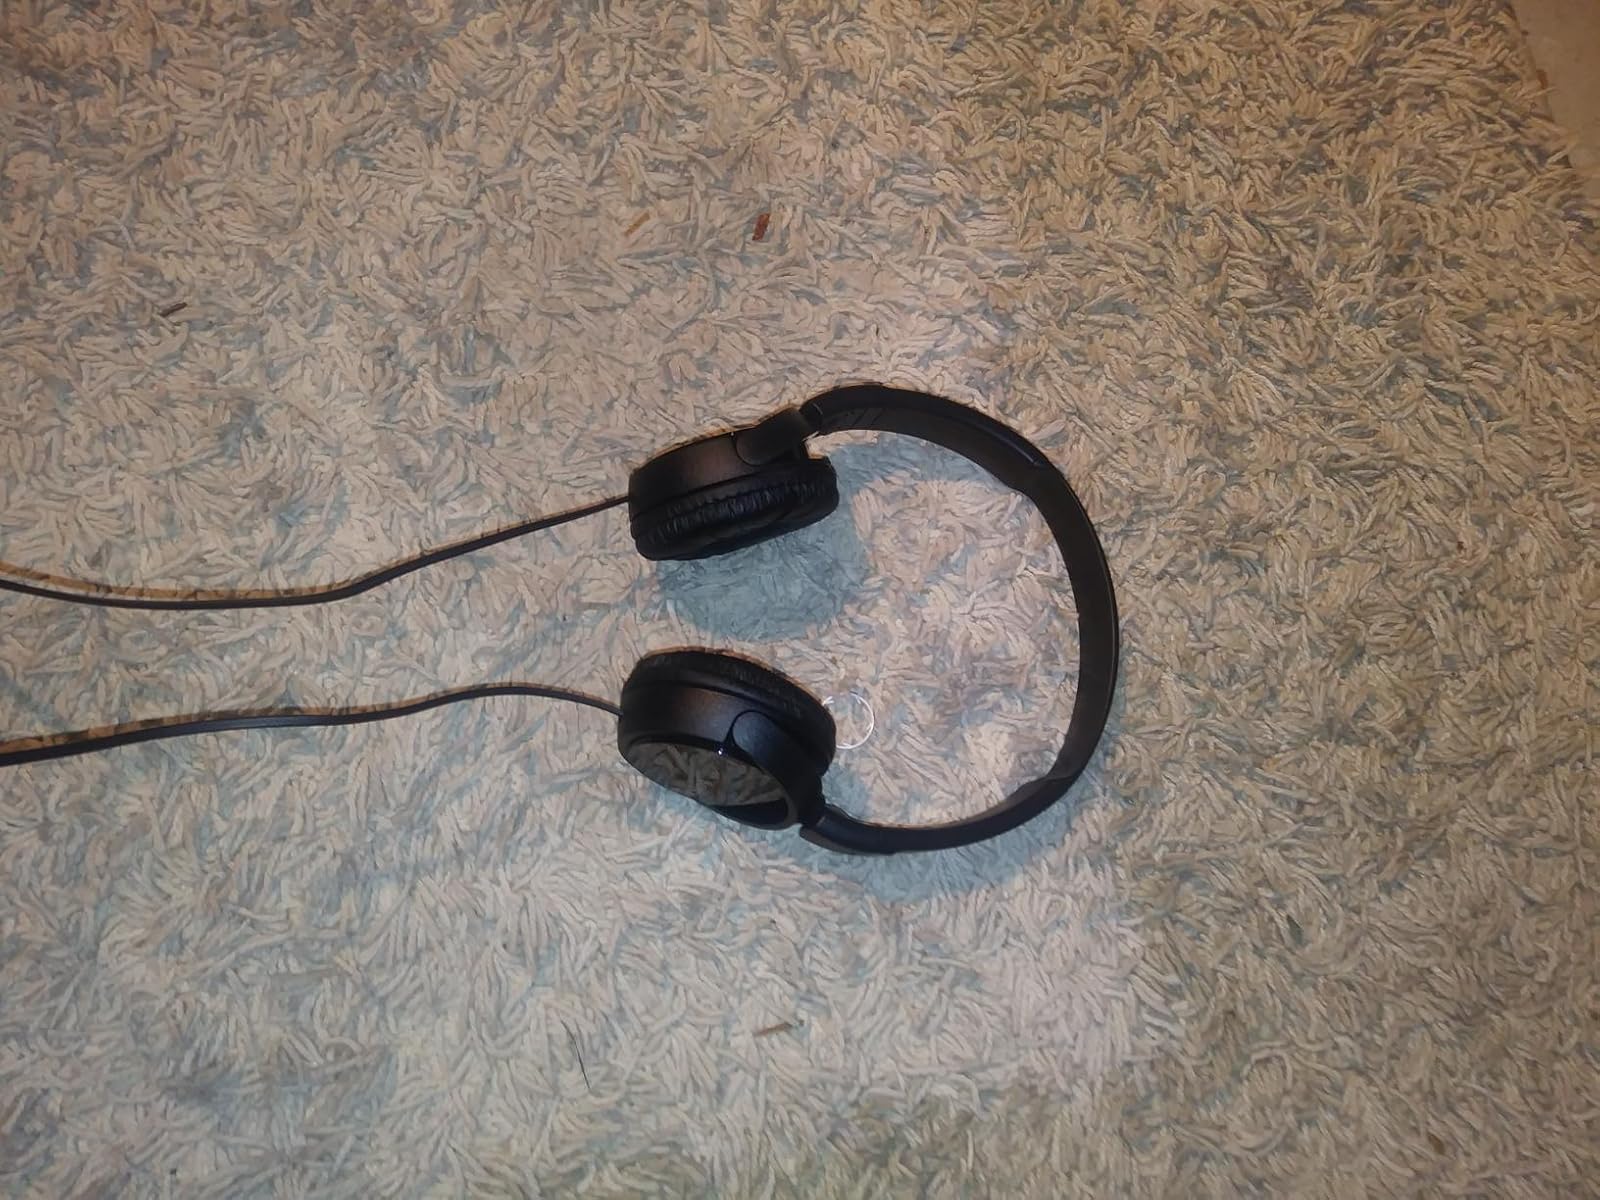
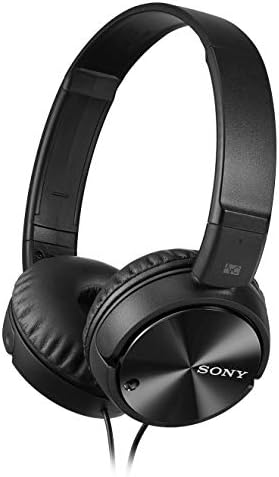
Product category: headphones
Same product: yes